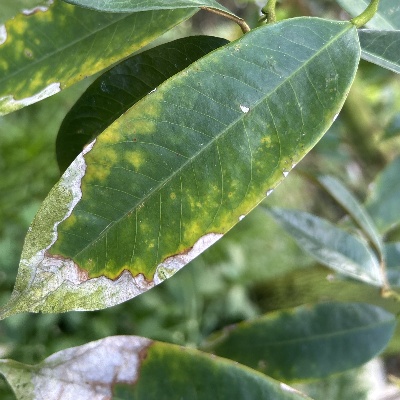
Label: Leaf_Colletotrichum